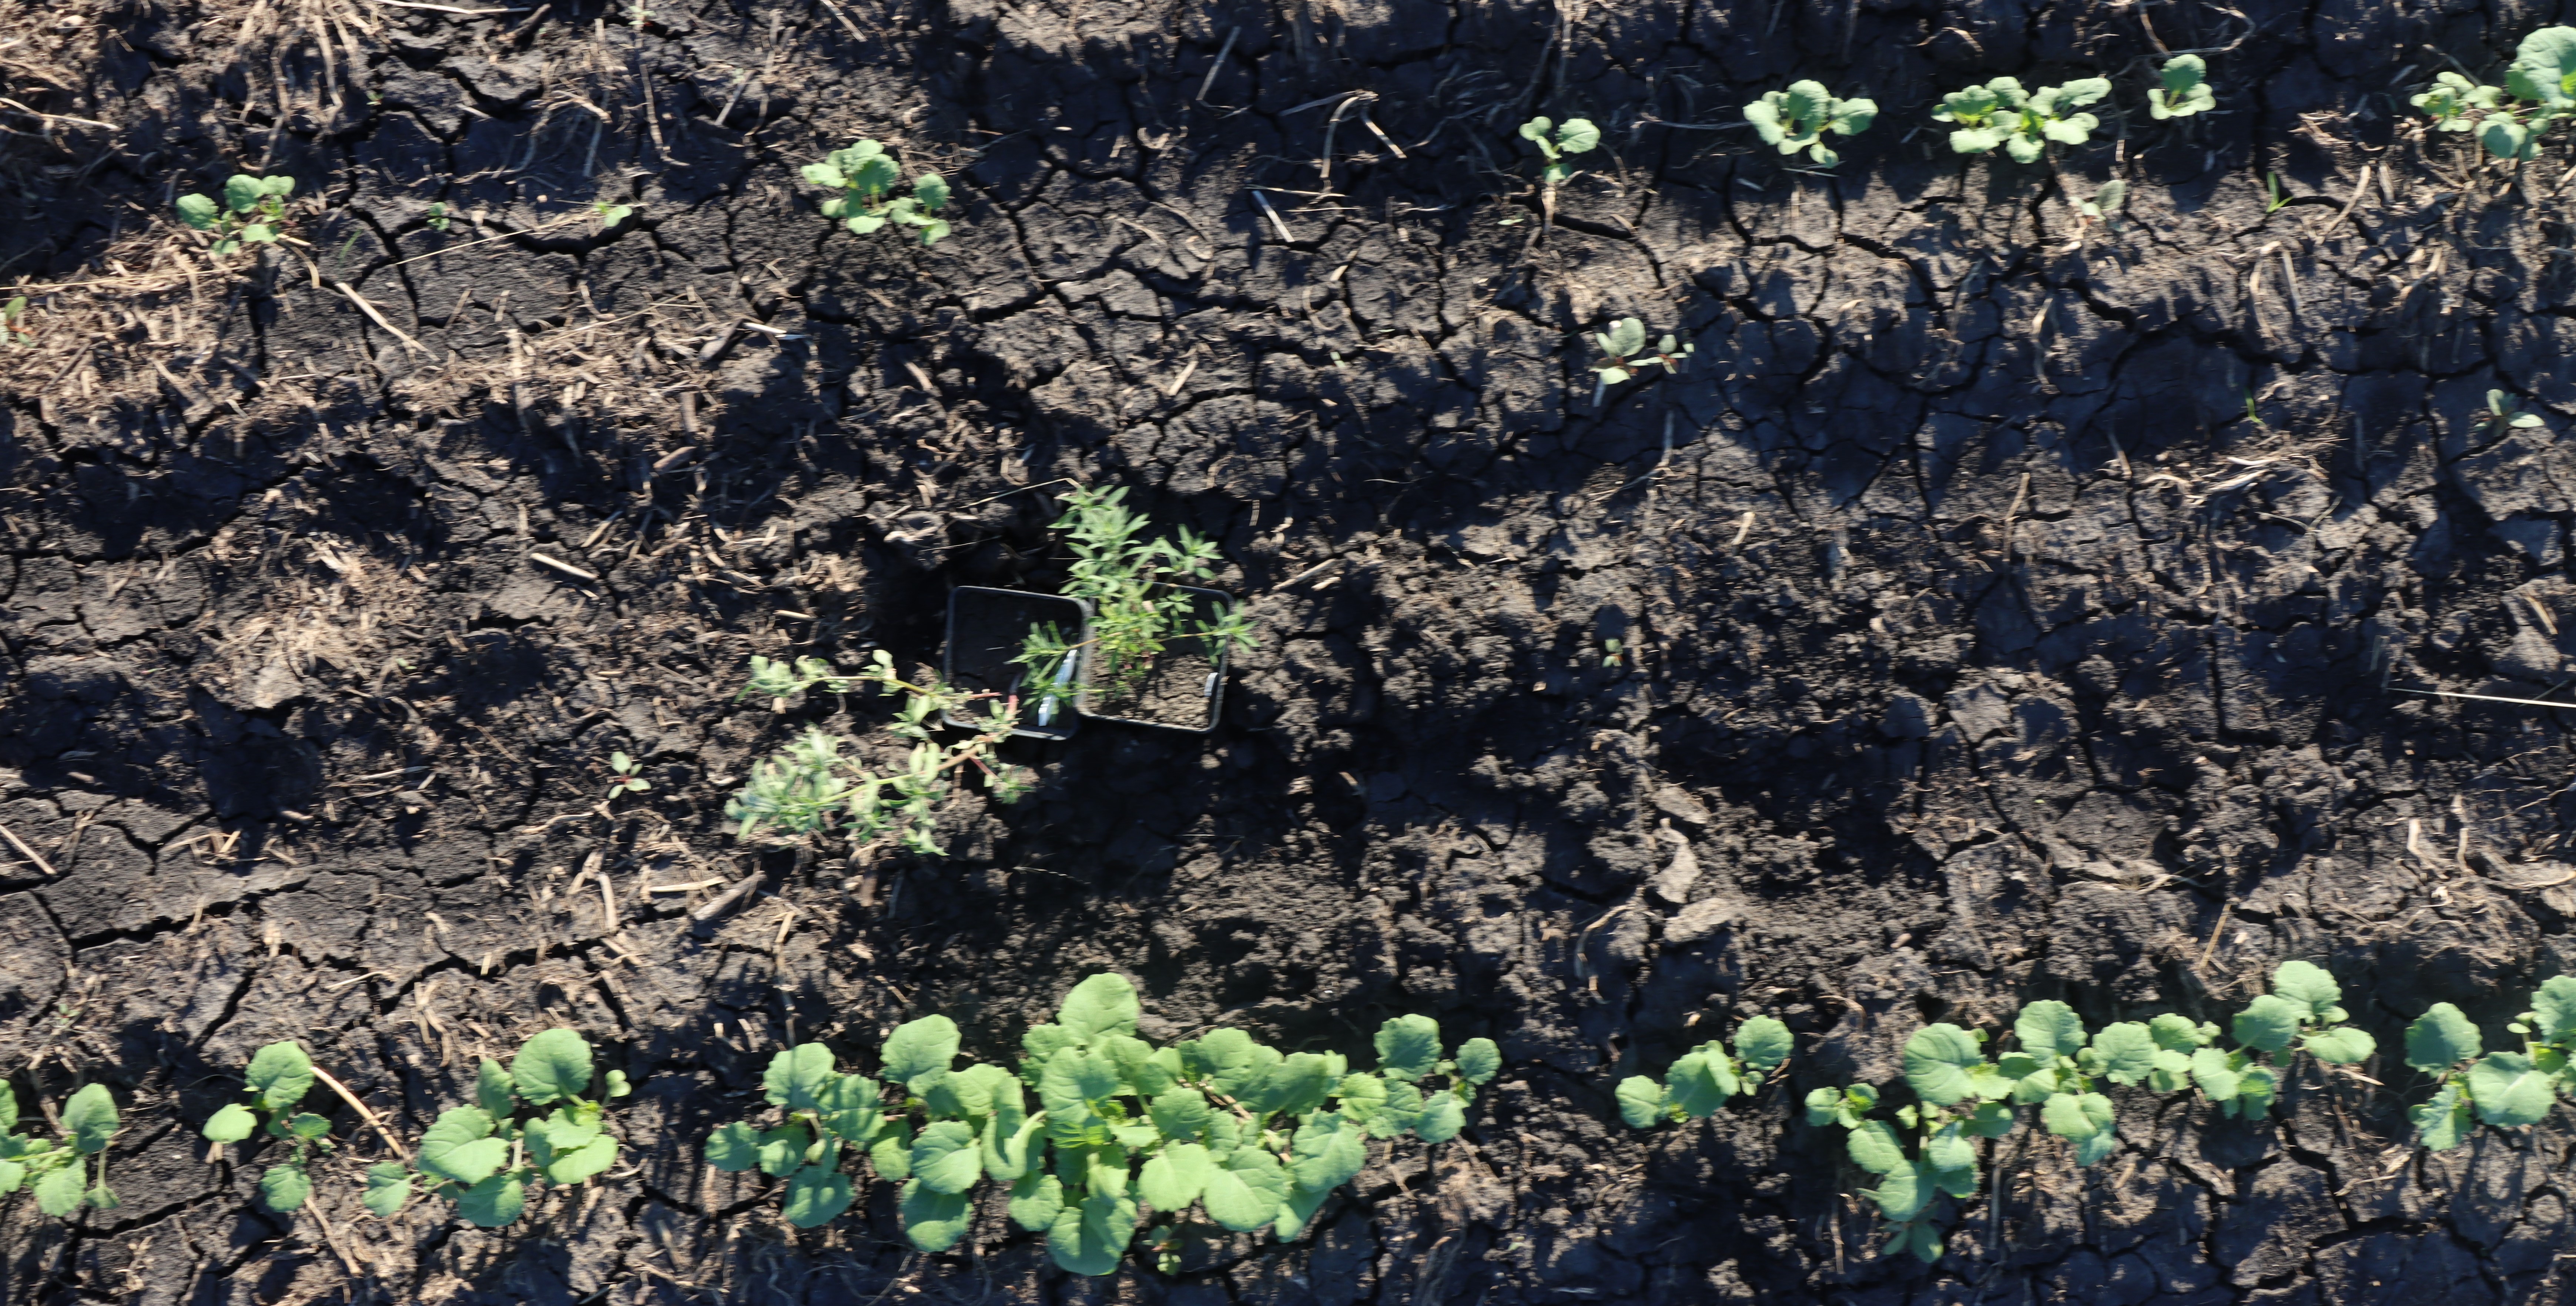
Crop: Canola
Objects: Kochia, Kochia, Canola, Canola, Canola, Canola, Canola, Canola, Canola, Canola, Canola, Canola, Canola, Canola, Canola, Canola, Canola, Canola, Canola, Canola, Canola, Canola, Canola, Canola, Canola, Canola